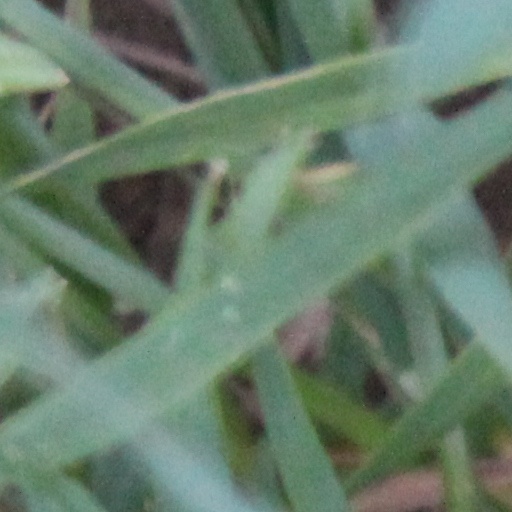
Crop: wheat